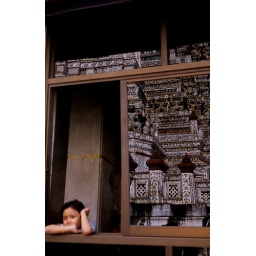
A little girl looks out of the window during her buddhism class in Wat Arun, Bangkok, 2006.